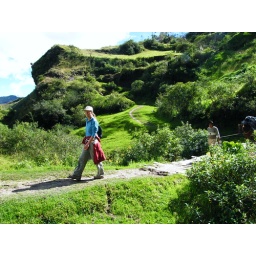
walking in the mountains, complete with pack horse behind carrying our heavy rucksacks!